Collegiate university

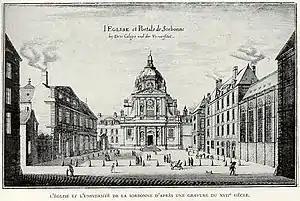
The University of Paris depicted in a 17th-century engraving

The Claremont Colleges in California operate a hybrid federal-constituent system. All 7 colleges are independently governed: Pomona College, Scripps College, Claremont McKenna College, Harvey Mudd College, Pitzer College as undergraduate colleges as well as Claremont Graduate University and Keck Graduate Institute of Applied Life Sciences as graduate universities. Their founding model was based on that of the University of Oxford and they are linked through the Claremont University Consortium, though, unlike other constituent college systems, degrees are conferred separately by the seven constituent institutions and they exist as universities and liberal arts colleges in their own right. The colleges are spread over a square mile site and share certain departmental, library and research facilities. In addition, the five undergraduate colleges operate two intercollegiate athletic programs, with Claremont, Harvey Mudd, and Scripps forming one program and Pomona and Pitzer the other.